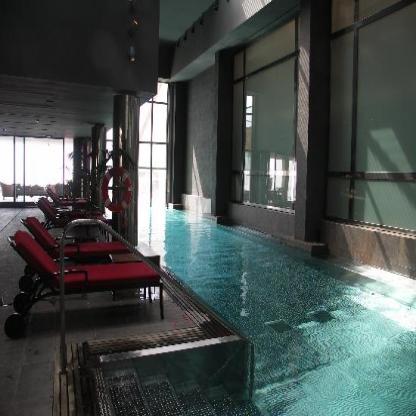
Scene: Indoor